K-Swiss

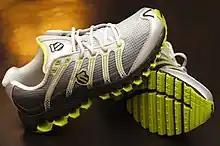
K-Swiss Tubes running shoes

K-Swiss was founded in 1966 in Los Angeles by Swiss brothers Art and Ernie Brunner. They became interested in tennis after emigrating to the United States. They imported leather tennis shoes from the Swiss shoe manufacturer Kuenzli. K-Swiss is the pairing of "K" in Kuenzli and "Swiss".